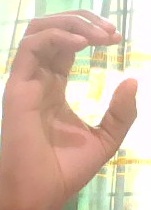
ASL sign: C